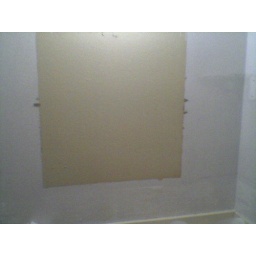
Progress in master bath - mirror